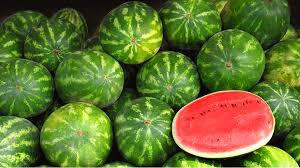
Label: Watermelon